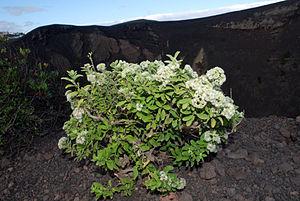
Bystropogon est un genre d'arbuste à feuillage persistant de la famille des Lamiaceae. Il est originaire des Îles Canaries et de Madère, dans la partie occidentale de l'Océan Atlantique. Proche des genres Origanum et Thymus, le genre Bystropogon est caractérisé par de minuscules fleurs en grappes très ramifiées, avec des sépales en panache qui s'allongent au stade fructifère, donnant un aspect pelucheux à la pointe de chaque branche. Les tiges ont une section transversale carrée et les feuilles opposées sont aromatiques lorsqu'elles sont broyées.